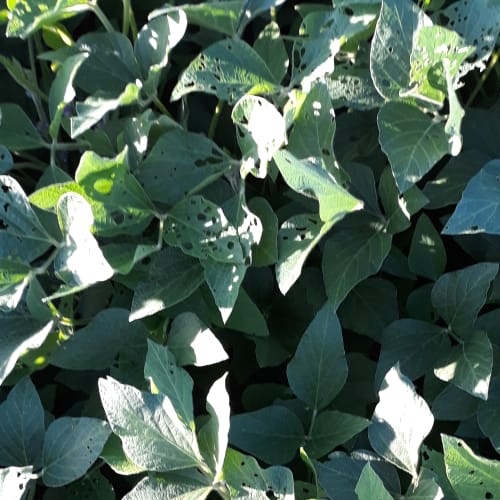
Label: Diabrotica_speciosa